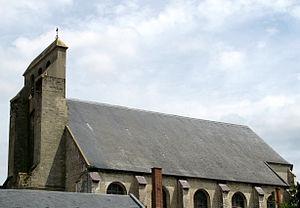
L'église Saint-Léger de Flixecourt est située à Flixecourt dans le département de la Somme entre Abbeville et Amiens.
Églises possédant un clocher-mur, ou clocher à peigne, clocher-arcade ou campenard.
Flixecourt est une commune française située dans le département de la Somme en région Hauts-de-France.